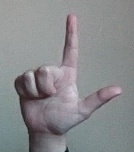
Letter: laam